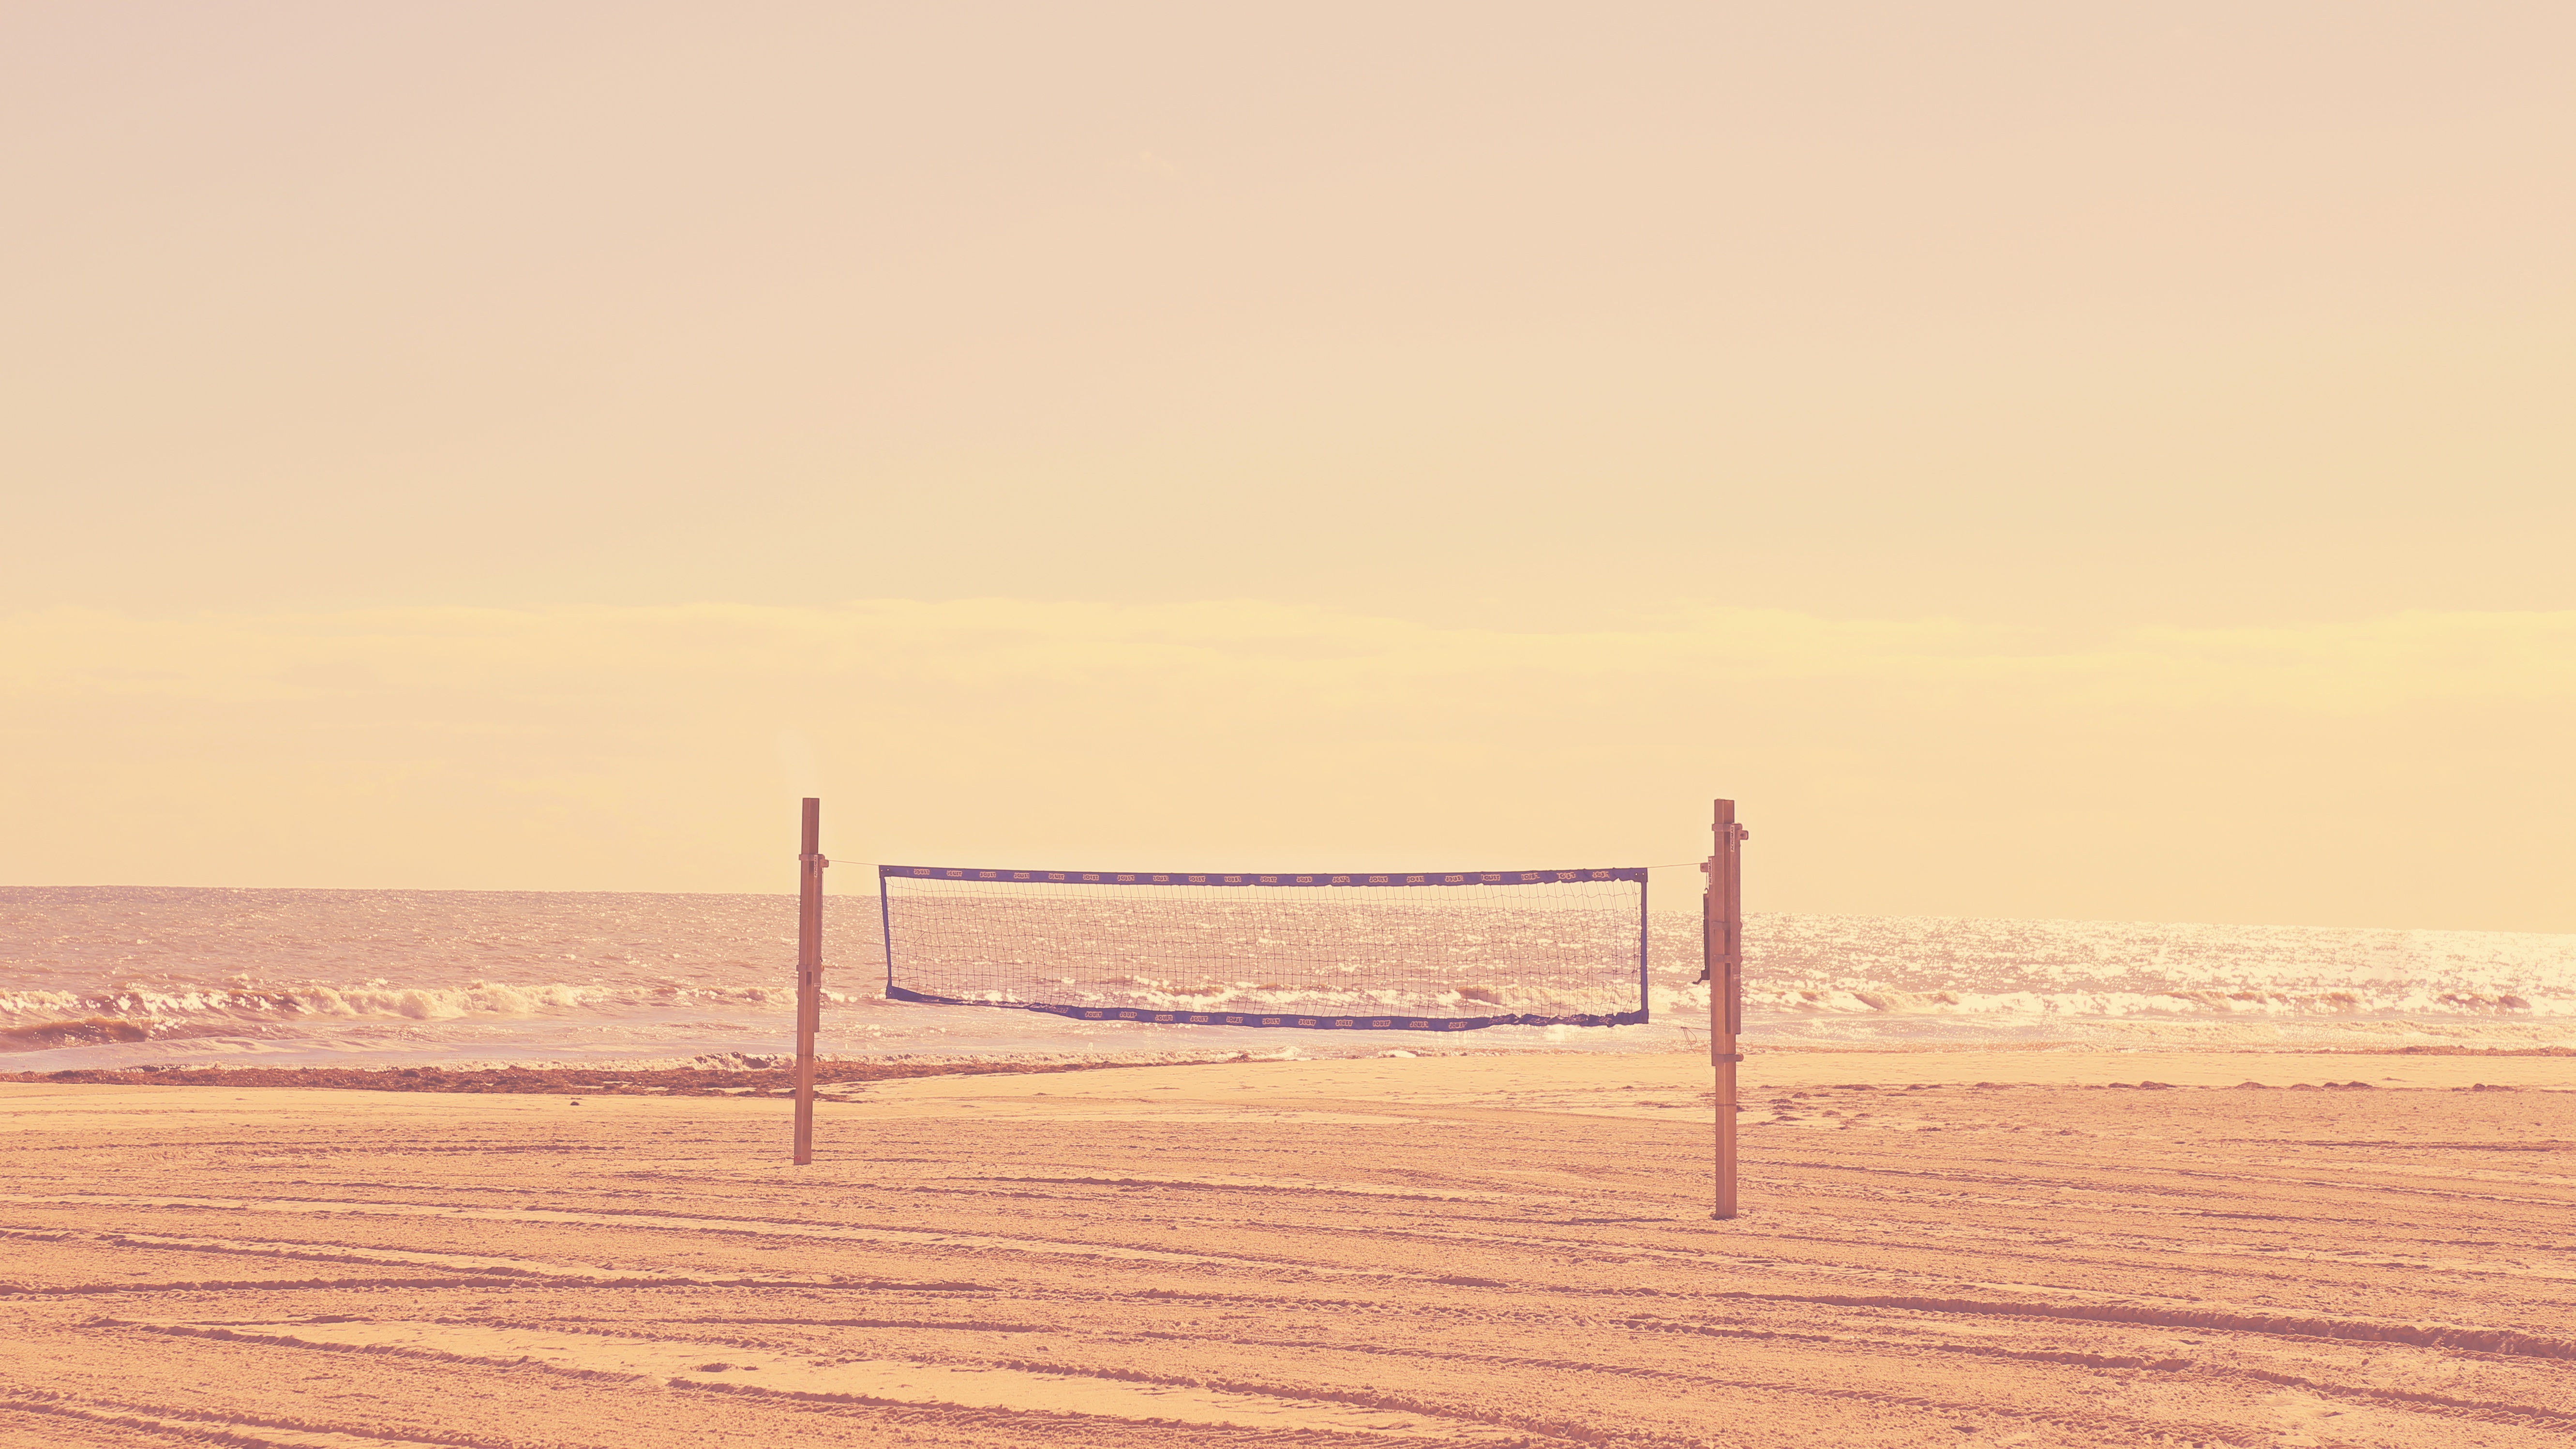
beach, landscape, sea, coast, water, sand, ocean, horizon, light, sky, wood, sun, sunrise, sunset, sunlight, morning, desert, shore, wave, wind, dawn, travel, seascape, weather, seashore, outdoors, waves, daylight, net, shape, volleyball net, natural environment, atmospheric phenomenon, aeolian landform